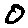
Label: 0